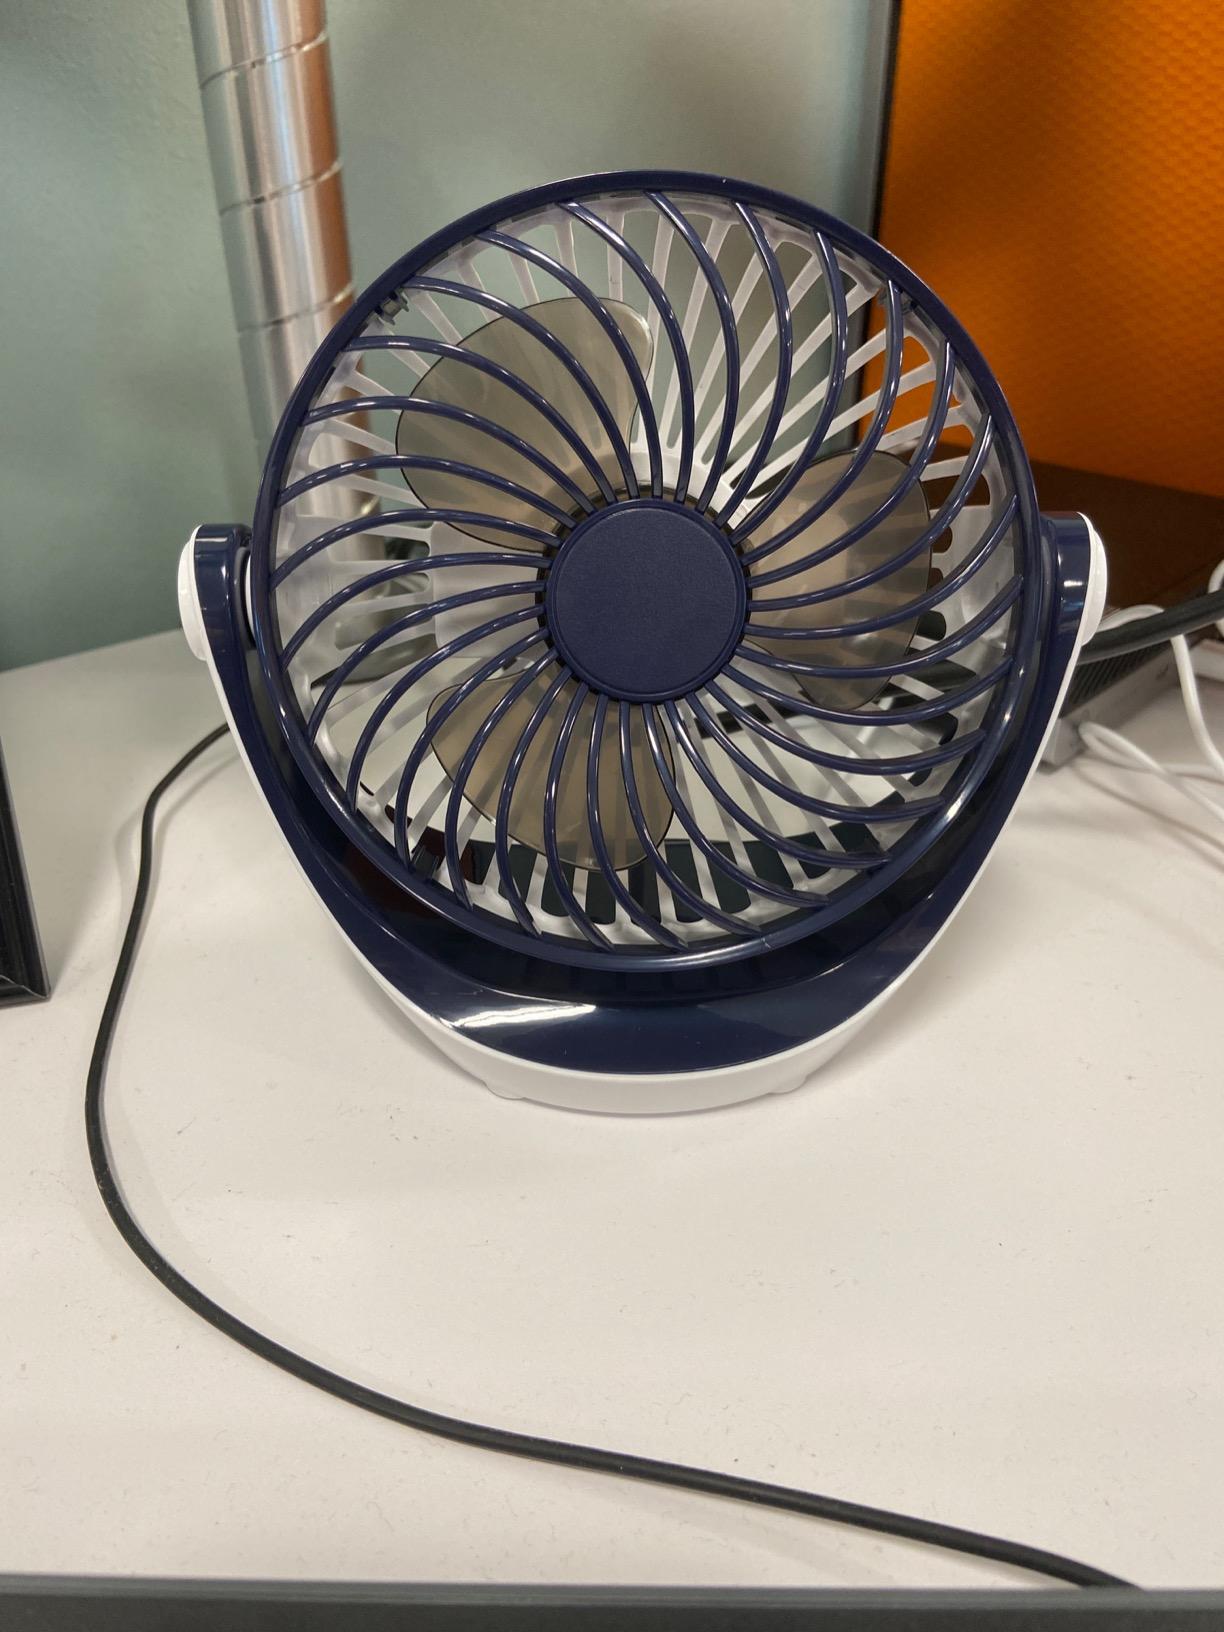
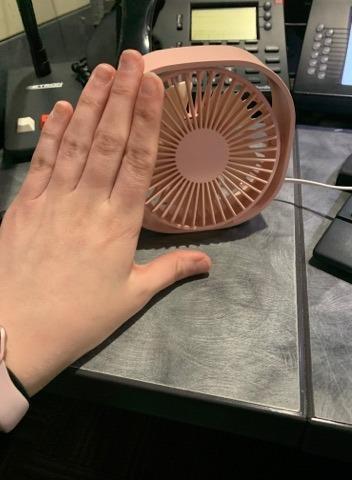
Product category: fan
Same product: no